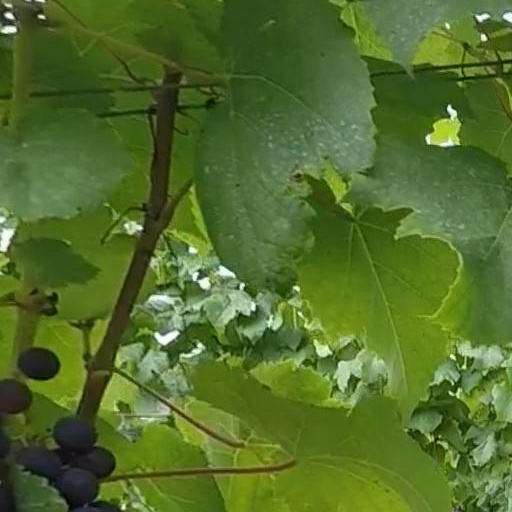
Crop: grape